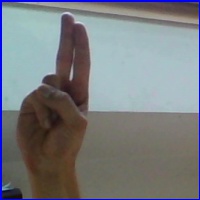
Letra: U